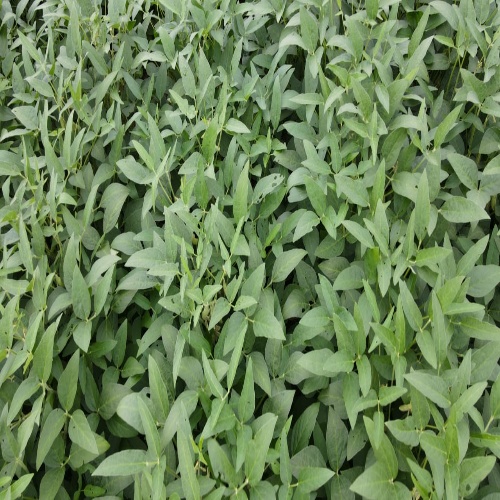
Label: Diabrotica_speciosa